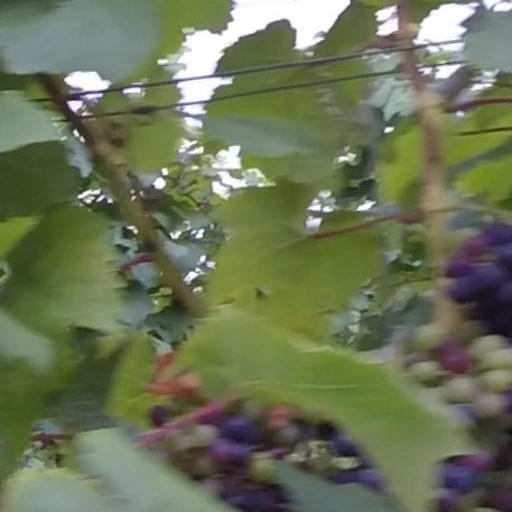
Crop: grape